Phoenix Points of Pride

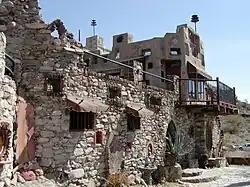
Mystery Castle

The first 25 Points of Pride were selected in 1992. The program was seen as a way to boost civic morale in the wake of negative national publicity for Phoenix in the wake of the Martin Luther King Jr. holiday controversy. Cricket Wireless Pavilion and the Deer Valley Rock Art Center were added in 1996 and 2000 respectively, and the Japanese Friendship Garden, Ben Avery Shooting Facility and the Thomas J. Pappas School were selected in 2004. Arizona State University at the West Campus, Burton Barr Central Library and Cutler-Plotkin Jewish Heritage Center (the area's first Jewish synagogue) are the most recent Points of Pride, selected in 2008.